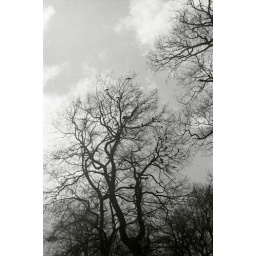
Life in the tree house